Arthur C. Clarke

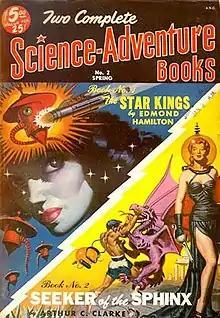
Clarke's novella "The Road to the Sea" was originally published in "Two Complete Science-Adventure Books" in 1951 as "Seeker of the Sphinx".

While Clarke had a few stories published in fanzines, between 1937 and 1945, his first professional sale appeared in "Astounding Science Fiction" in 1946: "Loophole" was published in April, while "Rescue Party", his first sale, was published in May. Along with his writing, Clarke briefly worked as assistant editor of "Science Abstracts" (1949) before devoting himself in 1951 to full-time writing.